2022 UEC European Track Championships – Men's team sprint

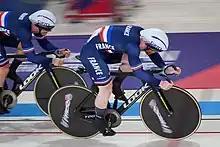
UEC Track Elite European Championships

The heat winners were ranked on time, from which the top 2 proceeded to the gold medal final and the other 2 proceeded to the bronze medal final.